G.I. Joe: America's Movable Fighting Man

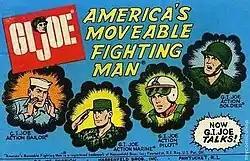
Cover of the comic included with America's Moveable Fighting Man.

The Hasbro prototypes were originally named "Rocky" (marine/soldier) "Skip" (sailor) and "Ace" (pilot), before the more universal name G.I. Joe was adopted. One of the prototypes would later sell in a Heritage auction in 2003 for $200,001.